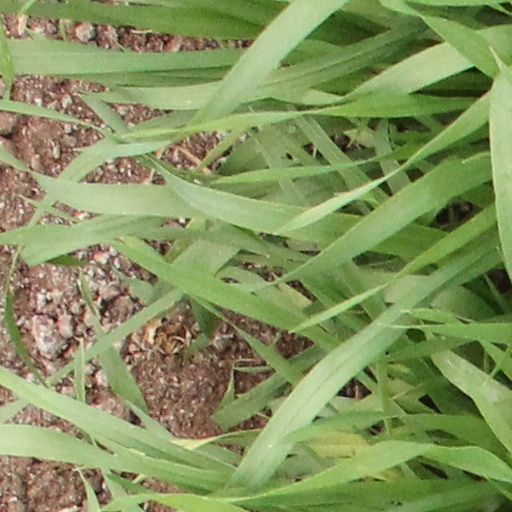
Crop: wheat